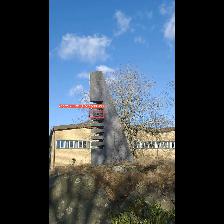
Label: NonHuman